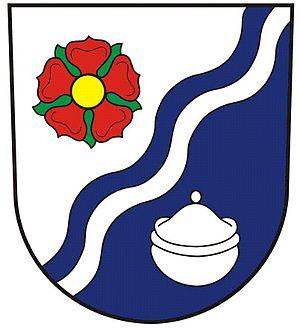
Majdalena est une commune du district de Jindřichův Hradec, dans la région de Bohême-du-Sud, en République tchèque. Sa population s'élevait à 516 habitants en 2020.